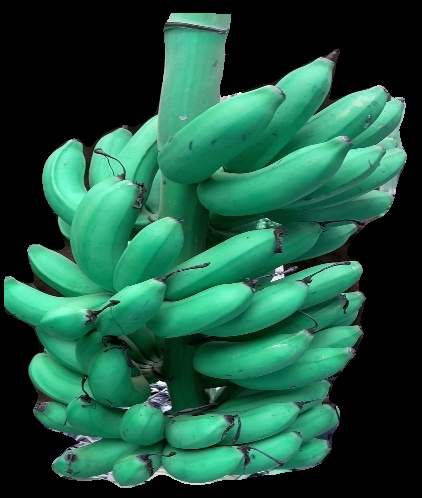
Variety: rasbale
Grade: grade1